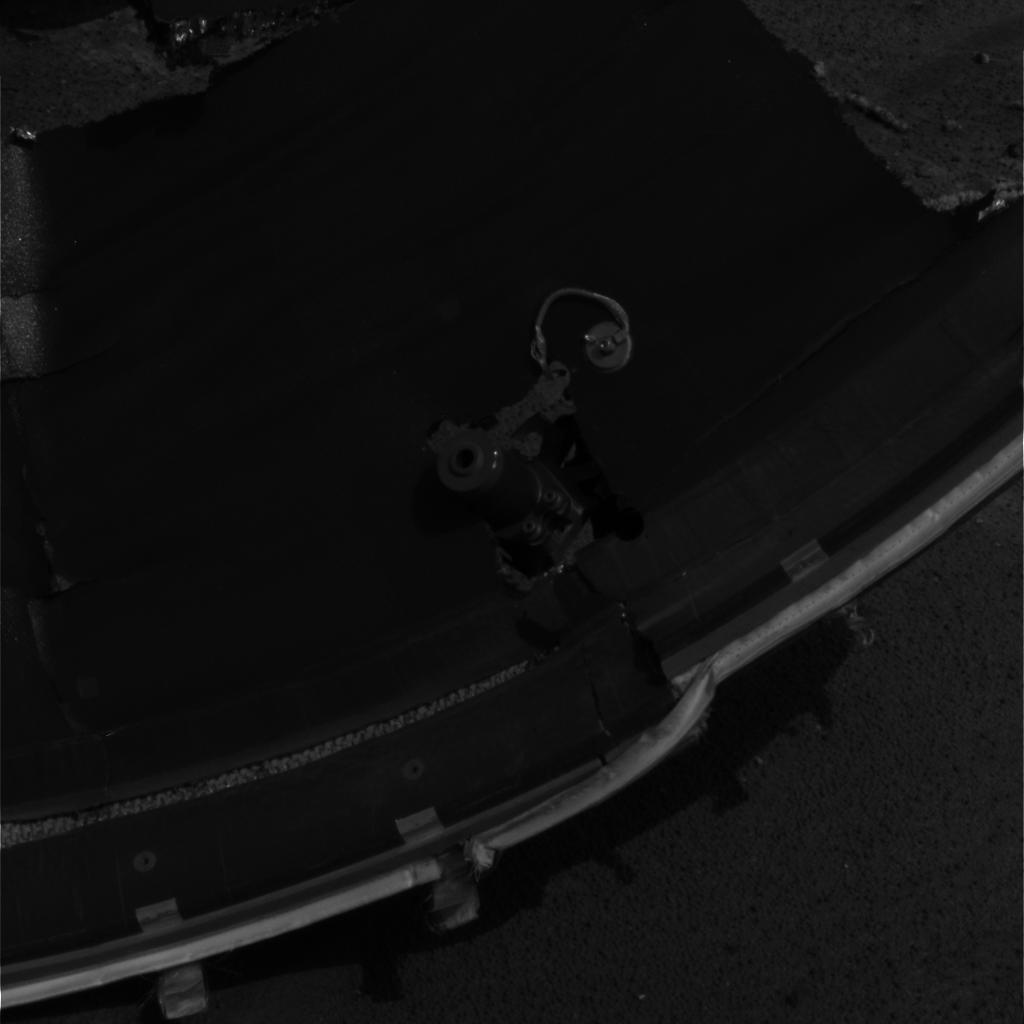
Surface features visible: Other Hardware, Soil, Spherules, Nearby Surface, Rover Parts